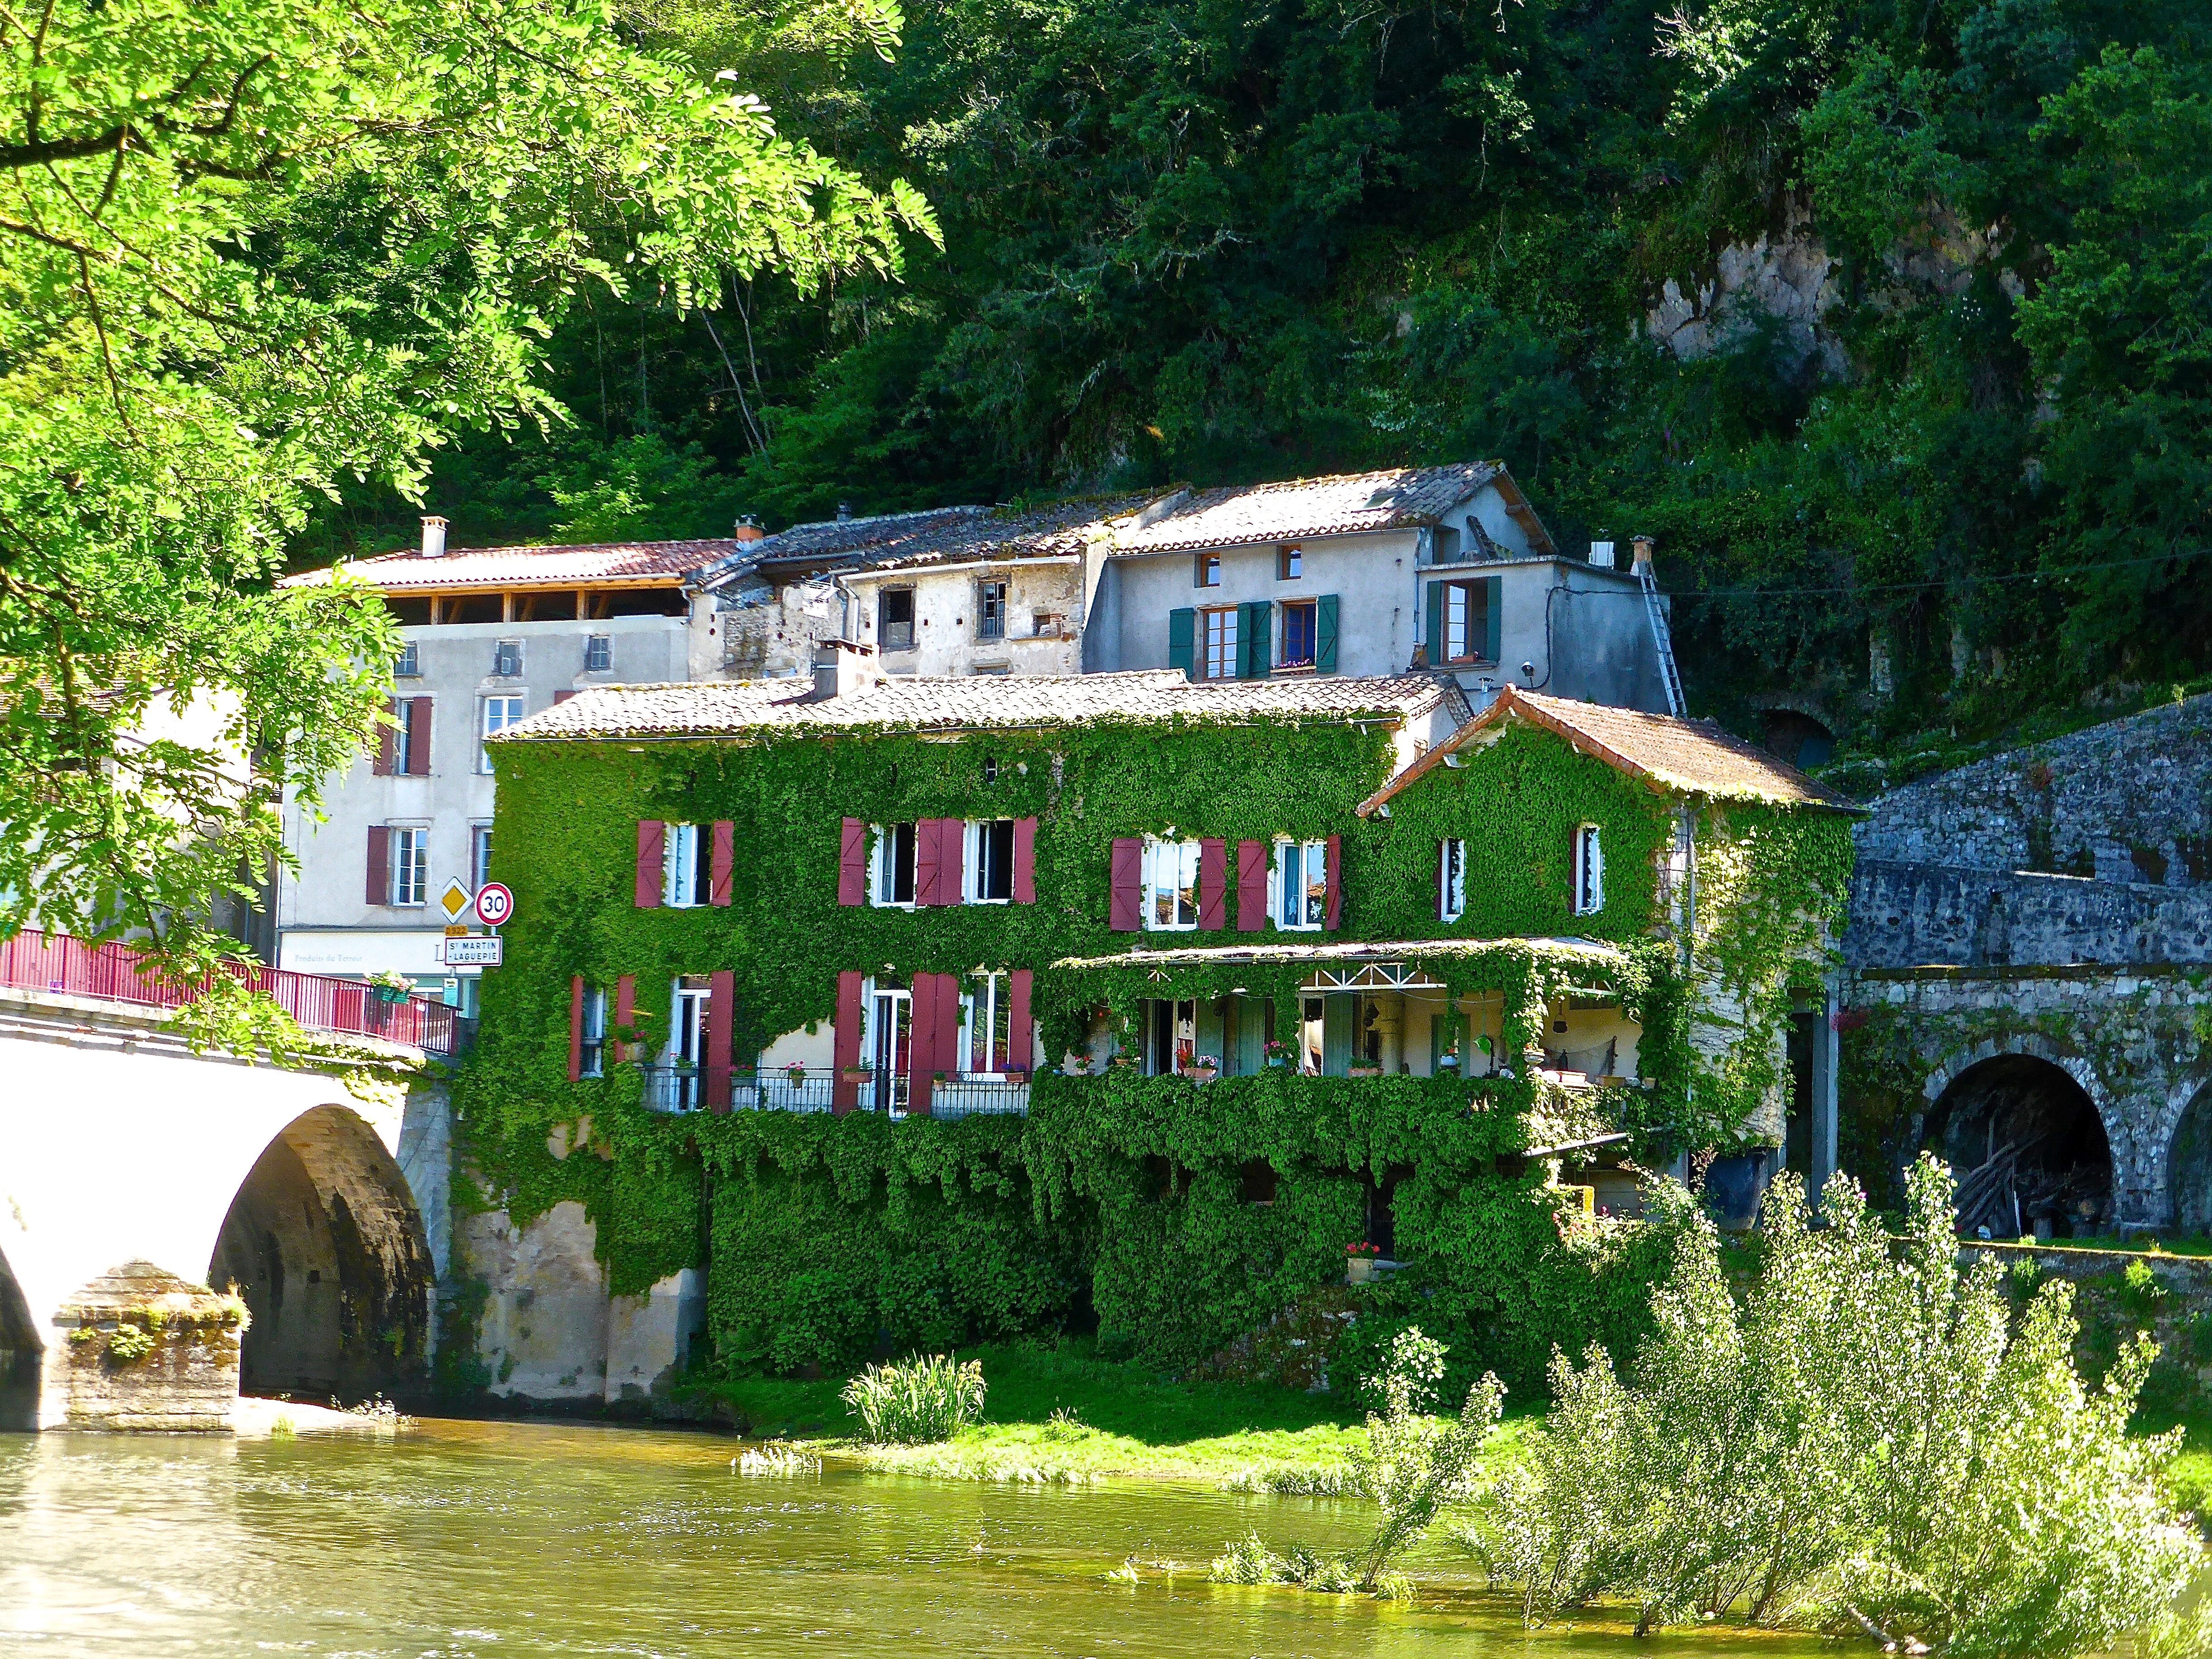
house, home, river, village, green, cottage, tourism, waterway, ecology, green house, vegetation, conservation, estate, rural area